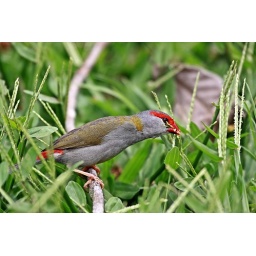
this red -browed finch was seen feeding on grass seed in Mackay